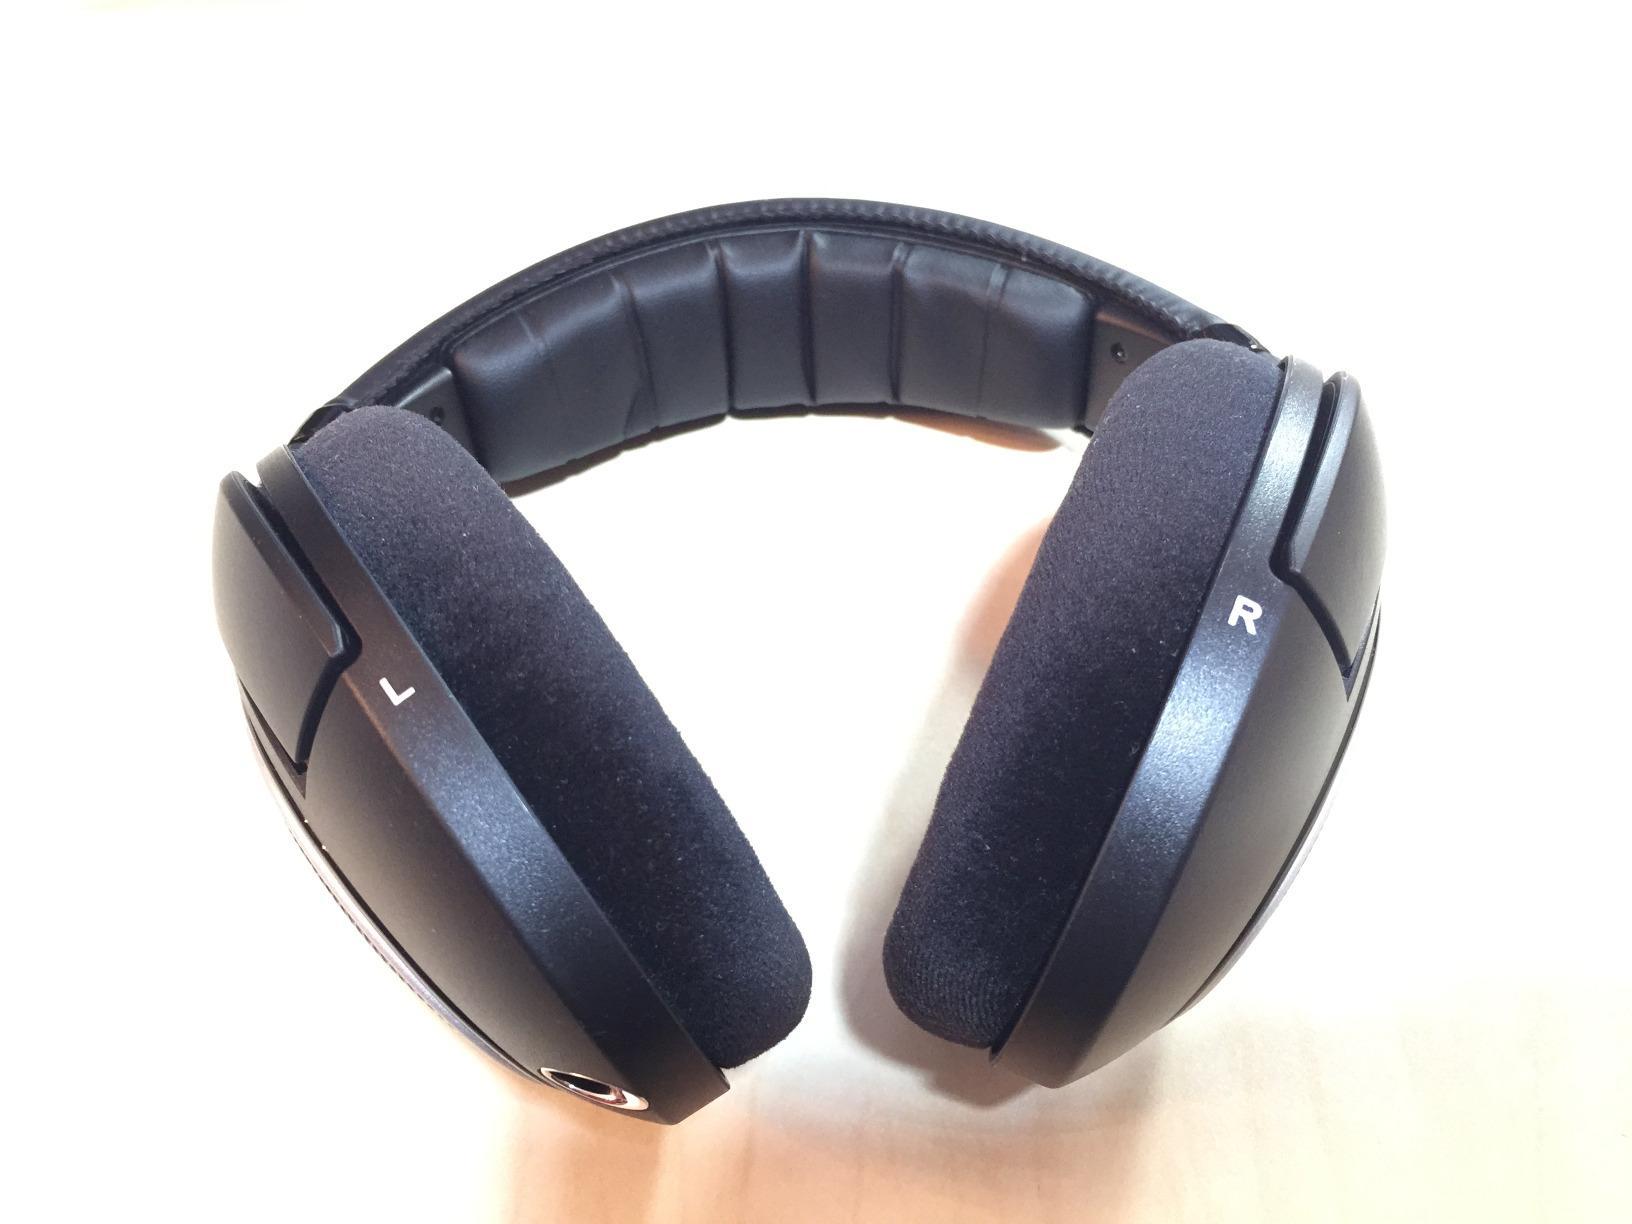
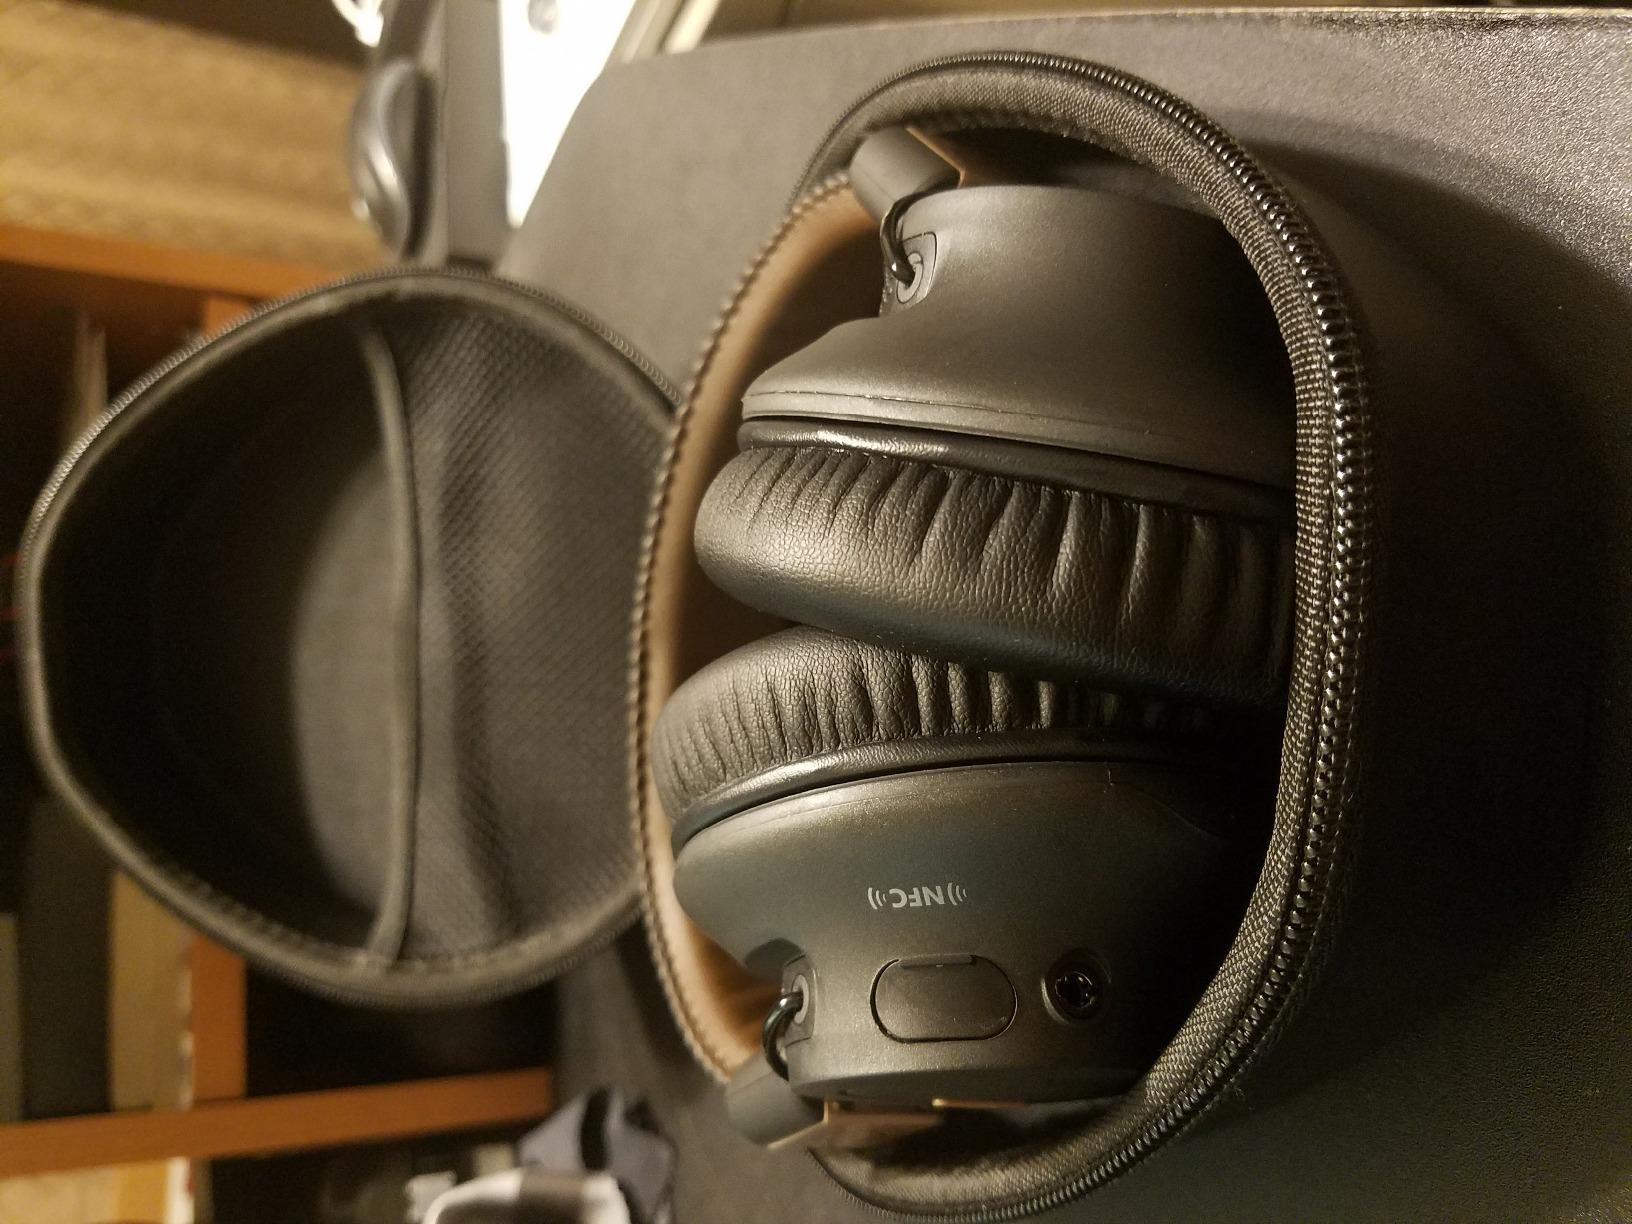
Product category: headphones
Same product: no